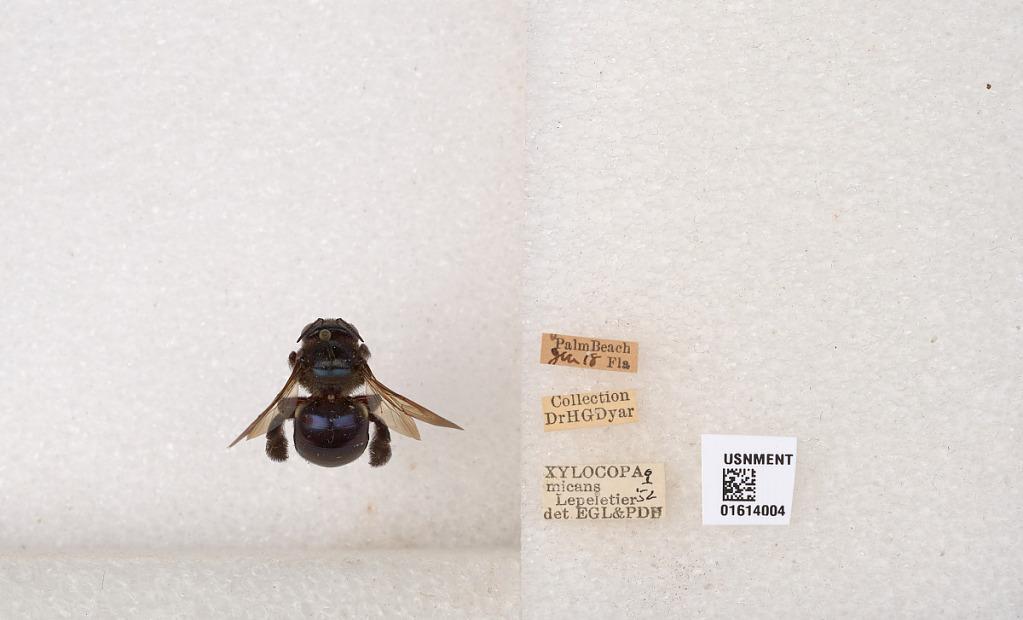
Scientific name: Xylocopa (Schonnherria) micans Lepeletier
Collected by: H. Dyar
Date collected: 1918-6-1
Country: United States
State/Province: Florida
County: Palm Beach
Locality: Palm Beach
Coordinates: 26.7056, -80.0364
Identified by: EGL